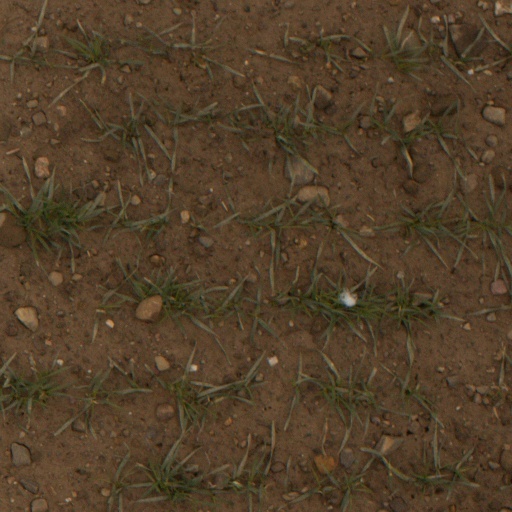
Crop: wheat